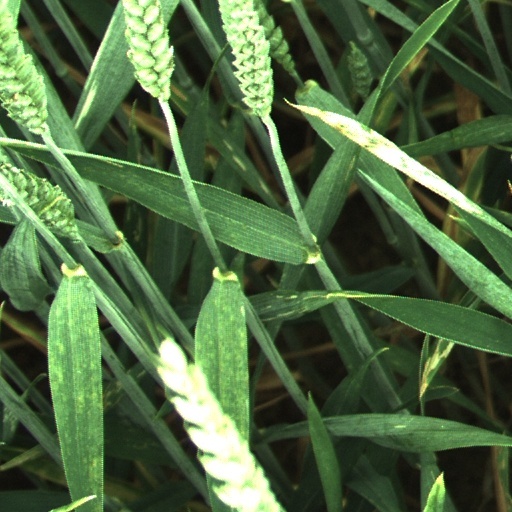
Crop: wheat